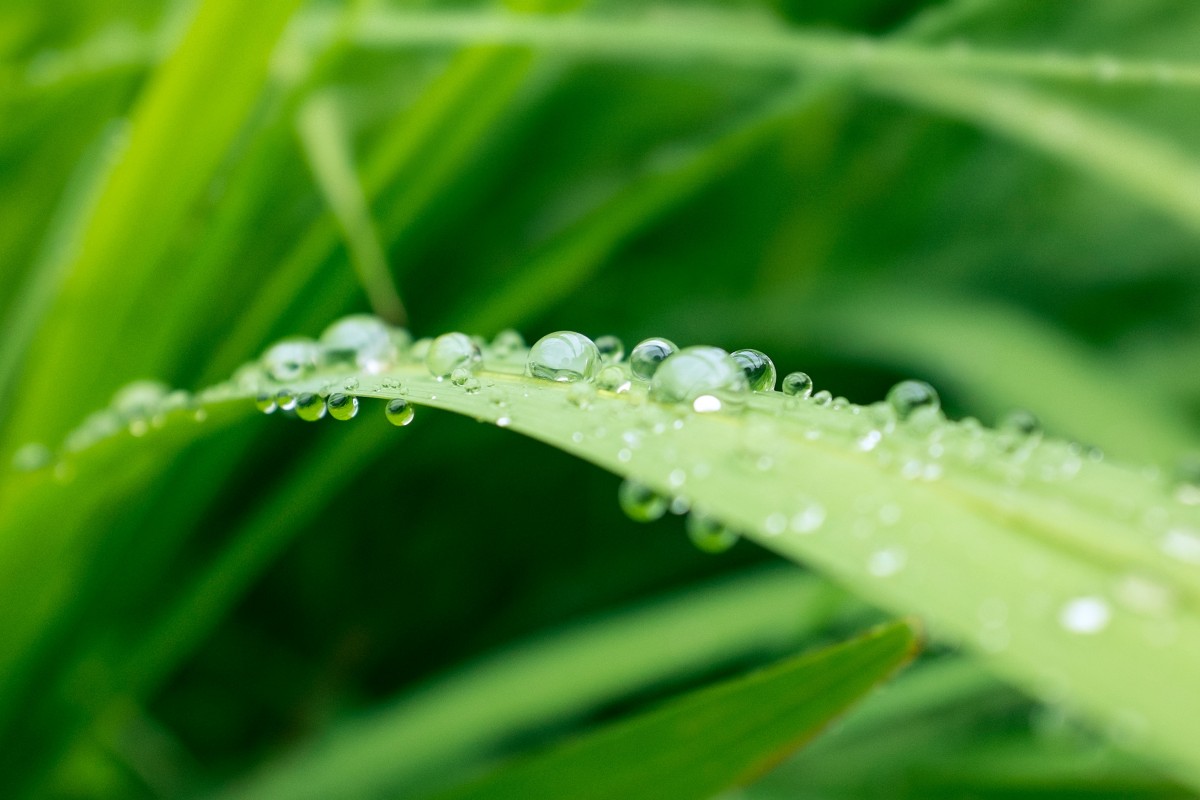
Tags: nature, droplet, drop, dew, lawn, meadow, leaf, flower, petal, raindrop, green, botany, flora, close up, moisture, macro photography